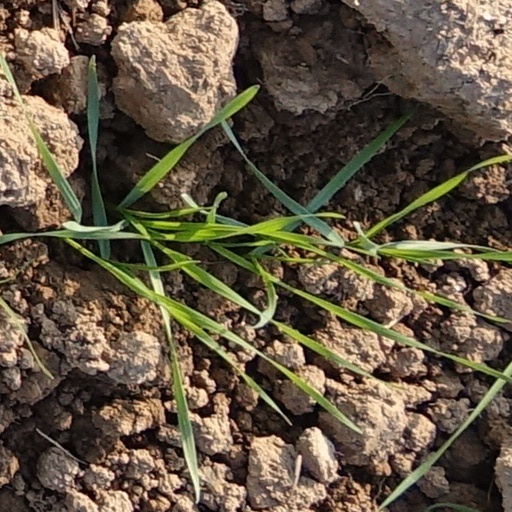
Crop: wheat